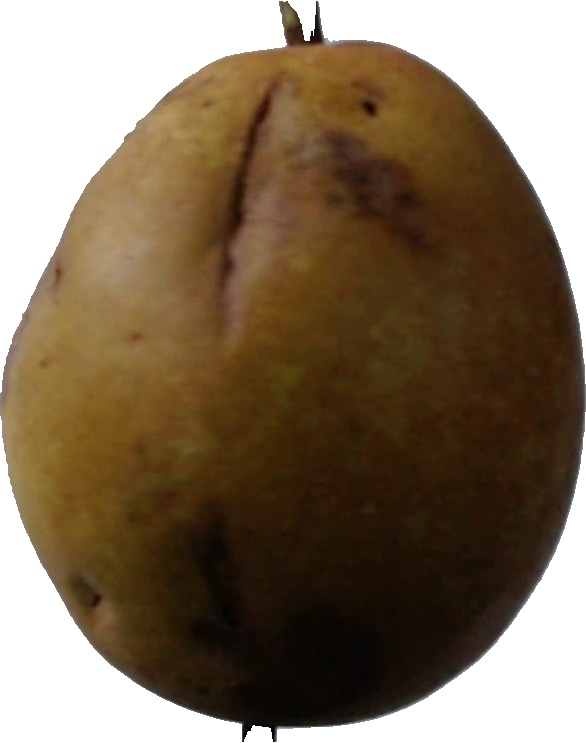
Label: pear_3